The Atlas of Economic Complexity

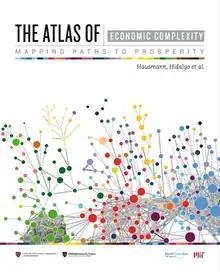
2011 paperback cover

The Atlas of Economic Complexity: Mapping Paths to Prosperity is a 2011 economics book by Ricardo Hausmann, Cesar A. Hidalgo, Sebastián Bustos, Michele Coscia, Sarah Chung, Juan Jimenez, Alexander Simoes and Muhammed A. Yıldırım. A revised 2014 edition is published by the MIT Press.